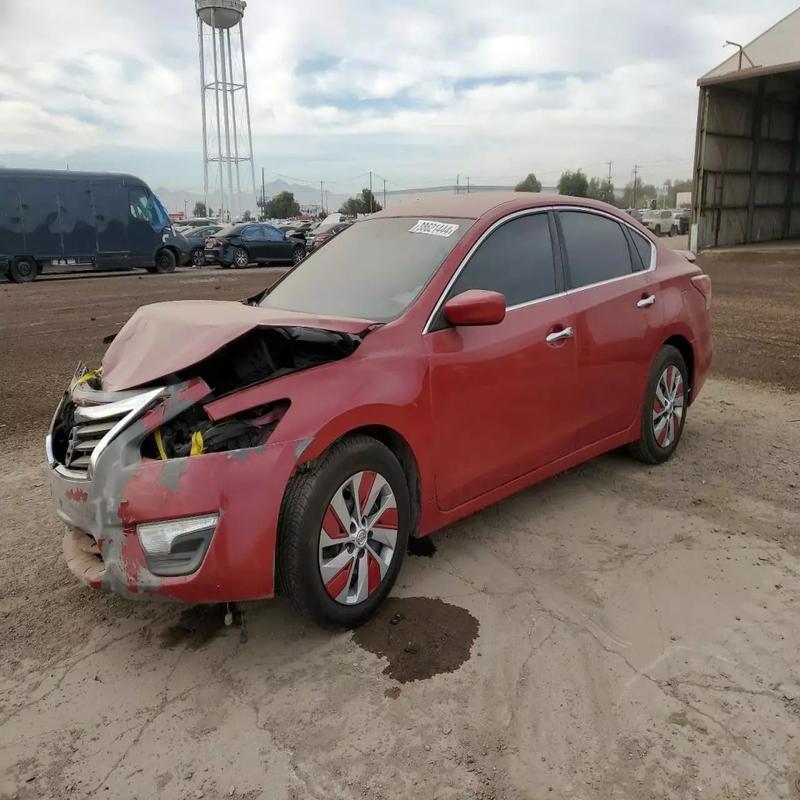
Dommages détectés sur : pare-choc avant, feu avant droit, feu avant gauche, capot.
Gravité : majeur